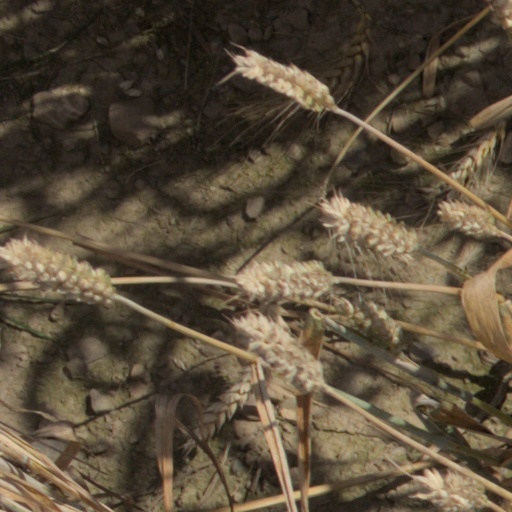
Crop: wheat